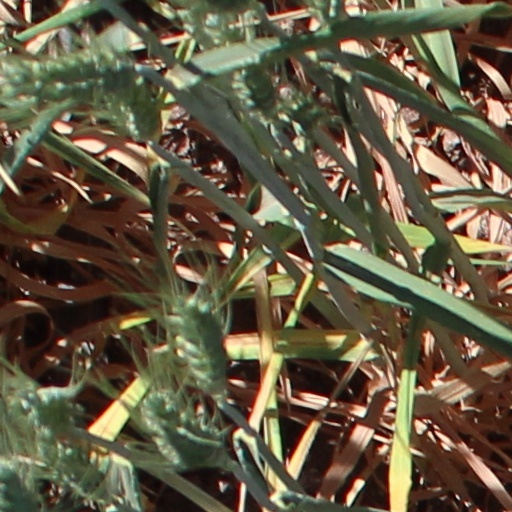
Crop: wheat